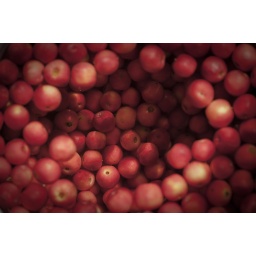
crab apples in a pan - some of them sink